Resident Evil: The Umbrella Chronicles

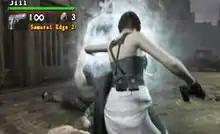
Jill using her taser counterattack

"The Umbrella Chronicles" is an on-rails shooter. Players can use their Wii remote to target and shoot like they would in a light gun shooter. The game is also compatible with the Wii Zapper. Players follow a pre-set path, shooting enemies and picking up optional weapons and health items, occasionally choosing between multiple paths. Using the analog stick or the nunchuk, players can look around in a limited manner. In some cases, the Wii Remote can be used to activate melee weapons against enemies where the camera shifts to a third-person view, or use timed button presses in certain cutscenes to evade traps and enemy attacks. Each stage is split into individual chapters and contains save checkpoints at the end of each chapter. Stars are obtained at the end of each stage, based on the player's performance, which can be used to upgrade weapons. To unlock some levels and sublevels, the player needs a certain ranking, "S" being the best. The amount of destroyed items, obtained objects, files, critical hits and clear time affects this.